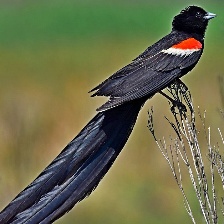
Species: FAN TAILED WIDOW
Scientific name: EUPLECTES AXILLARIS